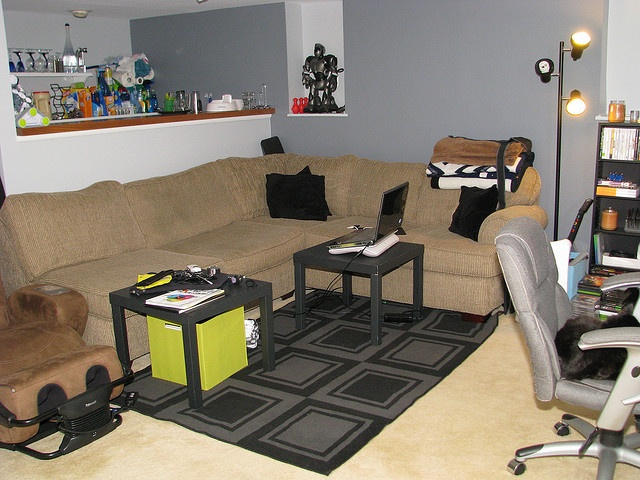
a tan couch some tables a chair and a lamp
 A living room has various types of furniture in it.
A tacky living room with a small black rug.
There are couches and tables in the room.
the sofas have black pillows on them  as well as blankets